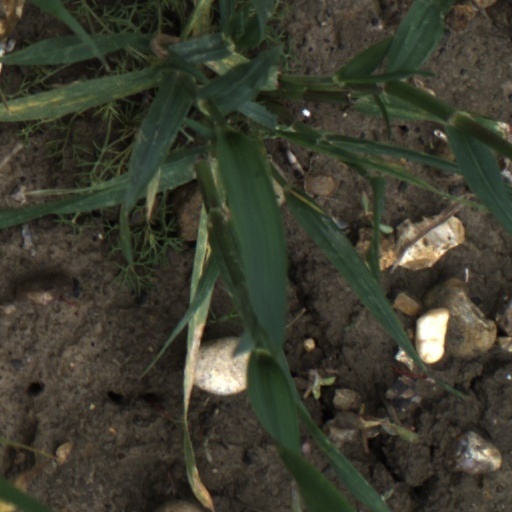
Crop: wheat